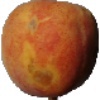
Label: Peach 1